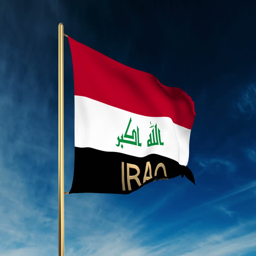
flag slider style with title .